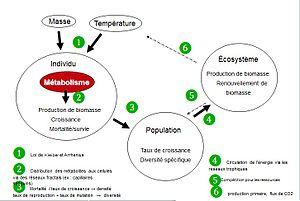
Le métabolisme et ses intéractions
La théorie métabolique de l'écologie, est une théorie quantitative qui permet d'expliquer le lien entre le métabolisme, la taille des individus et leur température.